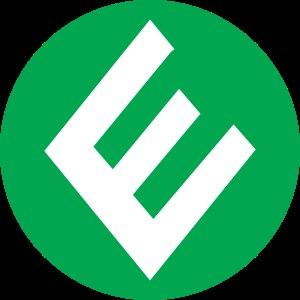
Ceci est la liste des lignes d'autobus de la Société de transport de Montréal.